Artistic roller skating at the 2001 World Games – Pairs

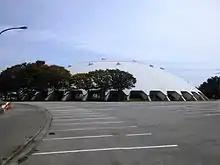
Akita Prefectural Skating Rink

The pairs event in artistic roller skating at the 2001 World Games in Akita was played from 22 to 23 August. The skating competition took place at Akita Prefectural Skating Rink.